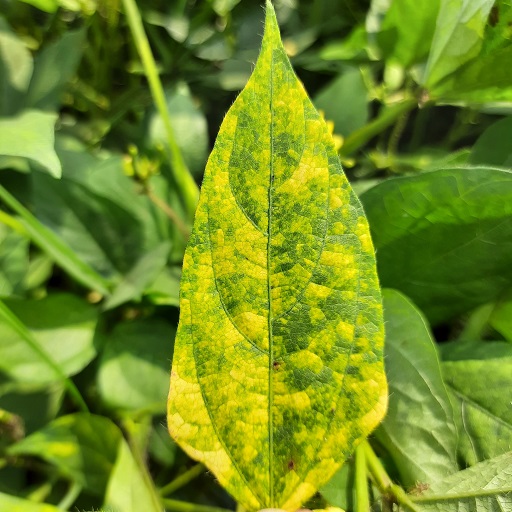
Label: Yellow Mosaic